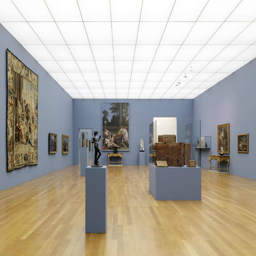
Kunstmuseum Liechtenstein